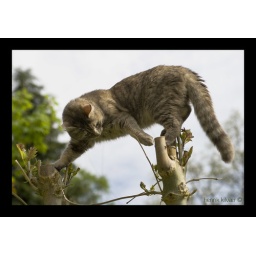
A cat was chased up into a tree by another one. Poor kitty